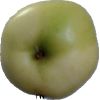
Label: Apple 6